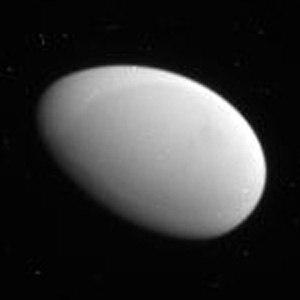
Méthone est un satellite naturel de Saturne, sa désignation provisoire est S/2004 S 1. Il a été découvert par Sébastien Charnoz, membre de l'équipe scientifique de la mission Cassini-Huygens, menée par Carolyn Porco, et al. en 2004. Méthone orbite Saturne à une distance d'environ 194 000 km et fait environ 3 km de diamètre.
Cette liste des principaux objets du Système solaire propose différents tris :
En astronomie, une planète naine est un objet céleste du Système solaire de classe intermédiaire entre une planète et un petit corps du Système solaire. Le terme fut adopté en 2006 par l'Union astronomique internationale afin d'éclaircir la classification des objets tournant autour du Soleil.